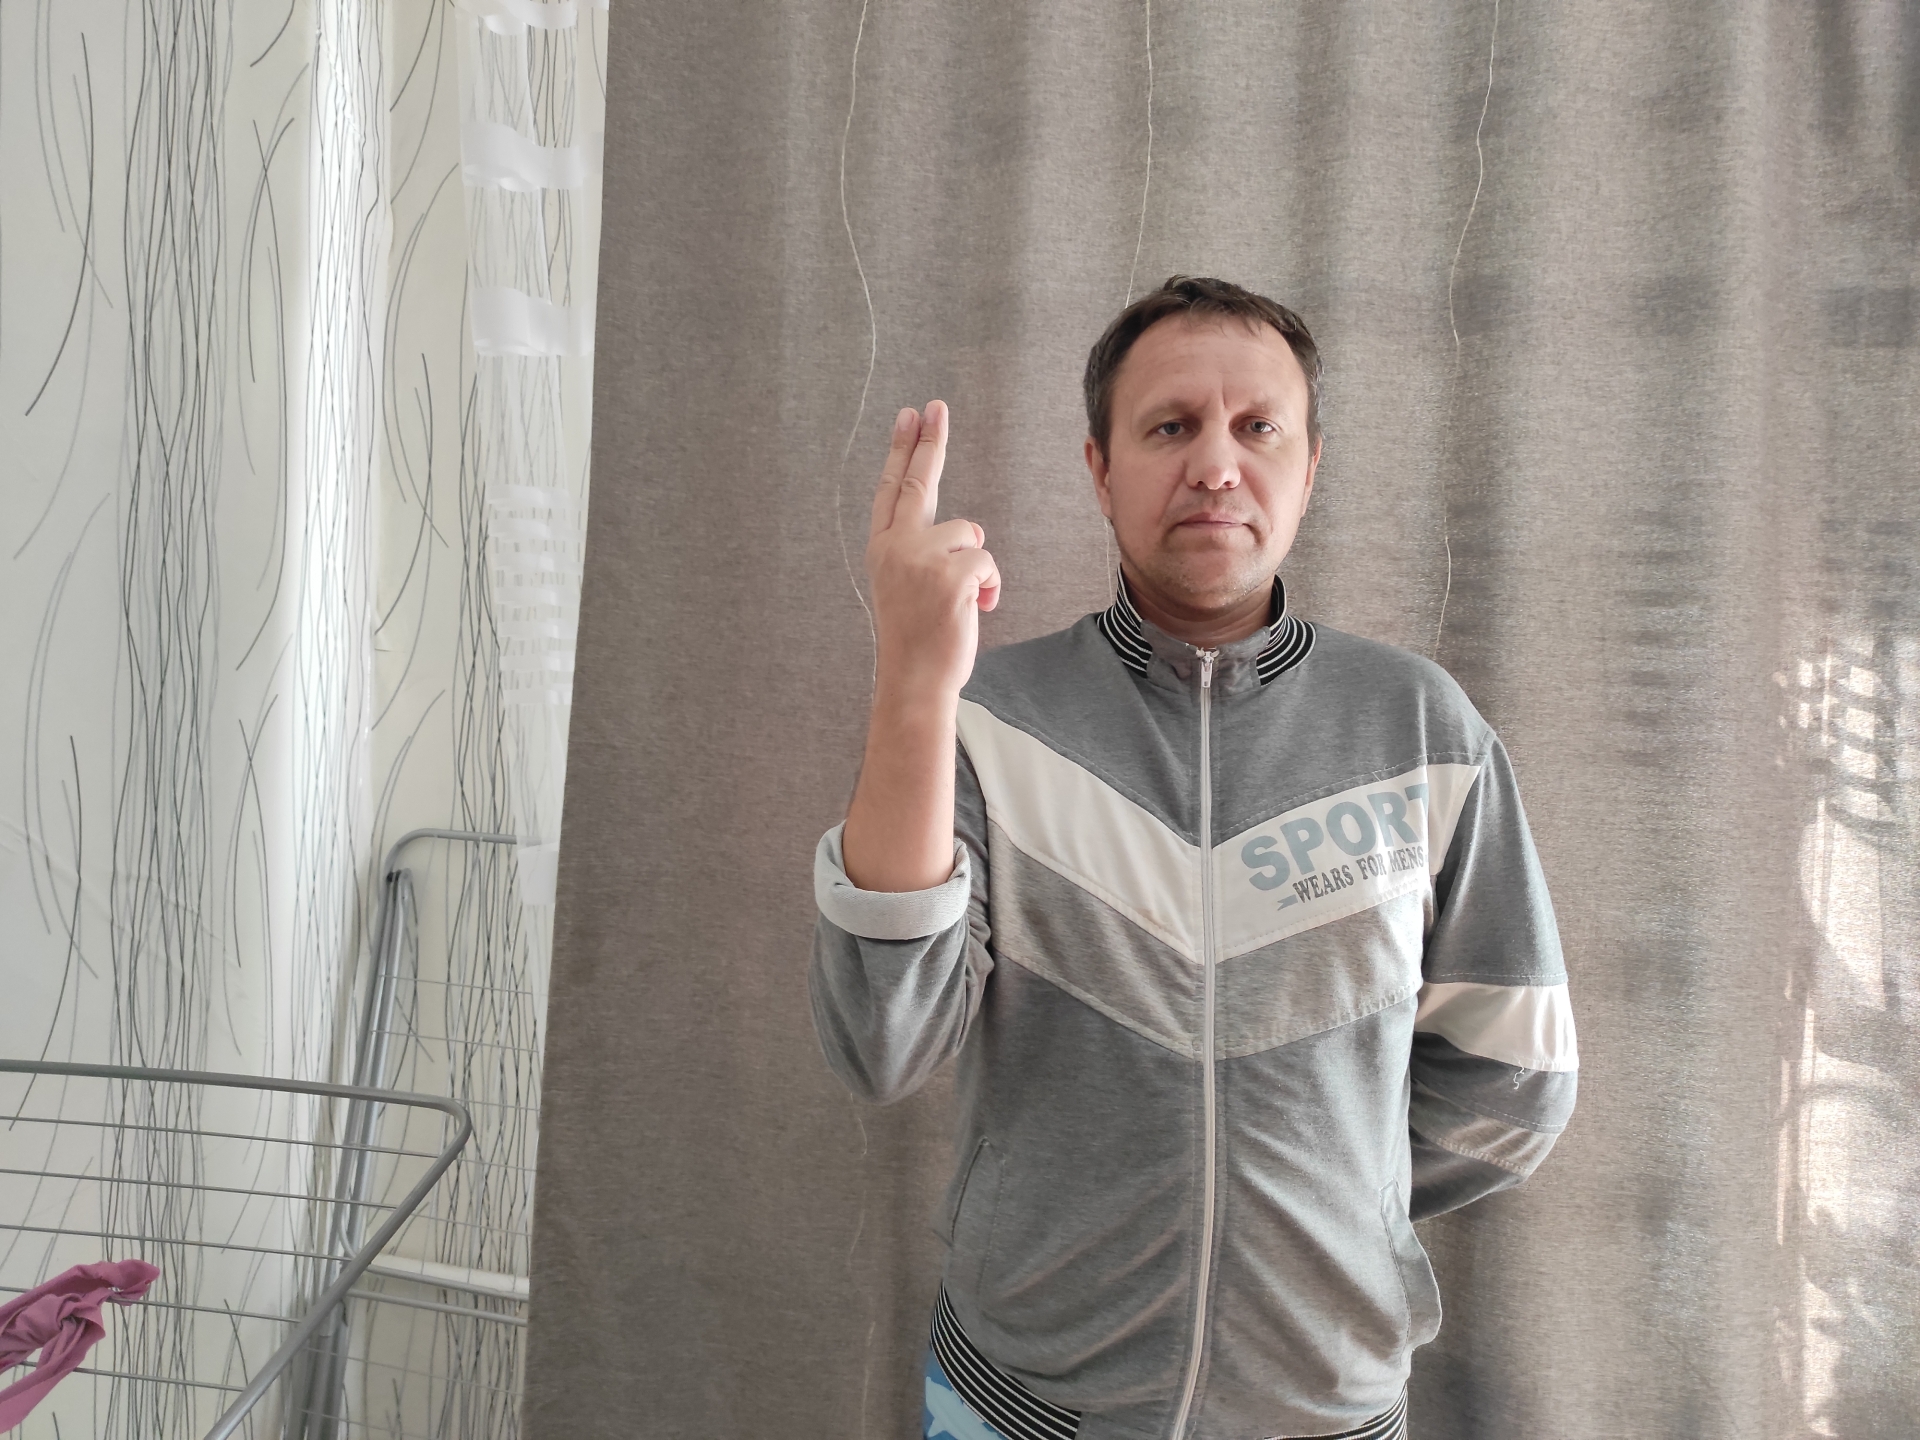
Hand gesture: two_up_inverted